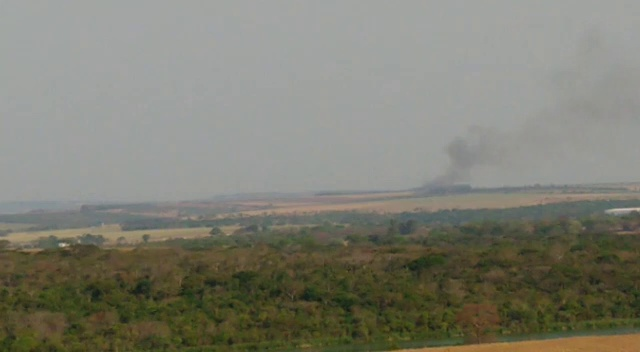
Fire: no
Smoke: yes